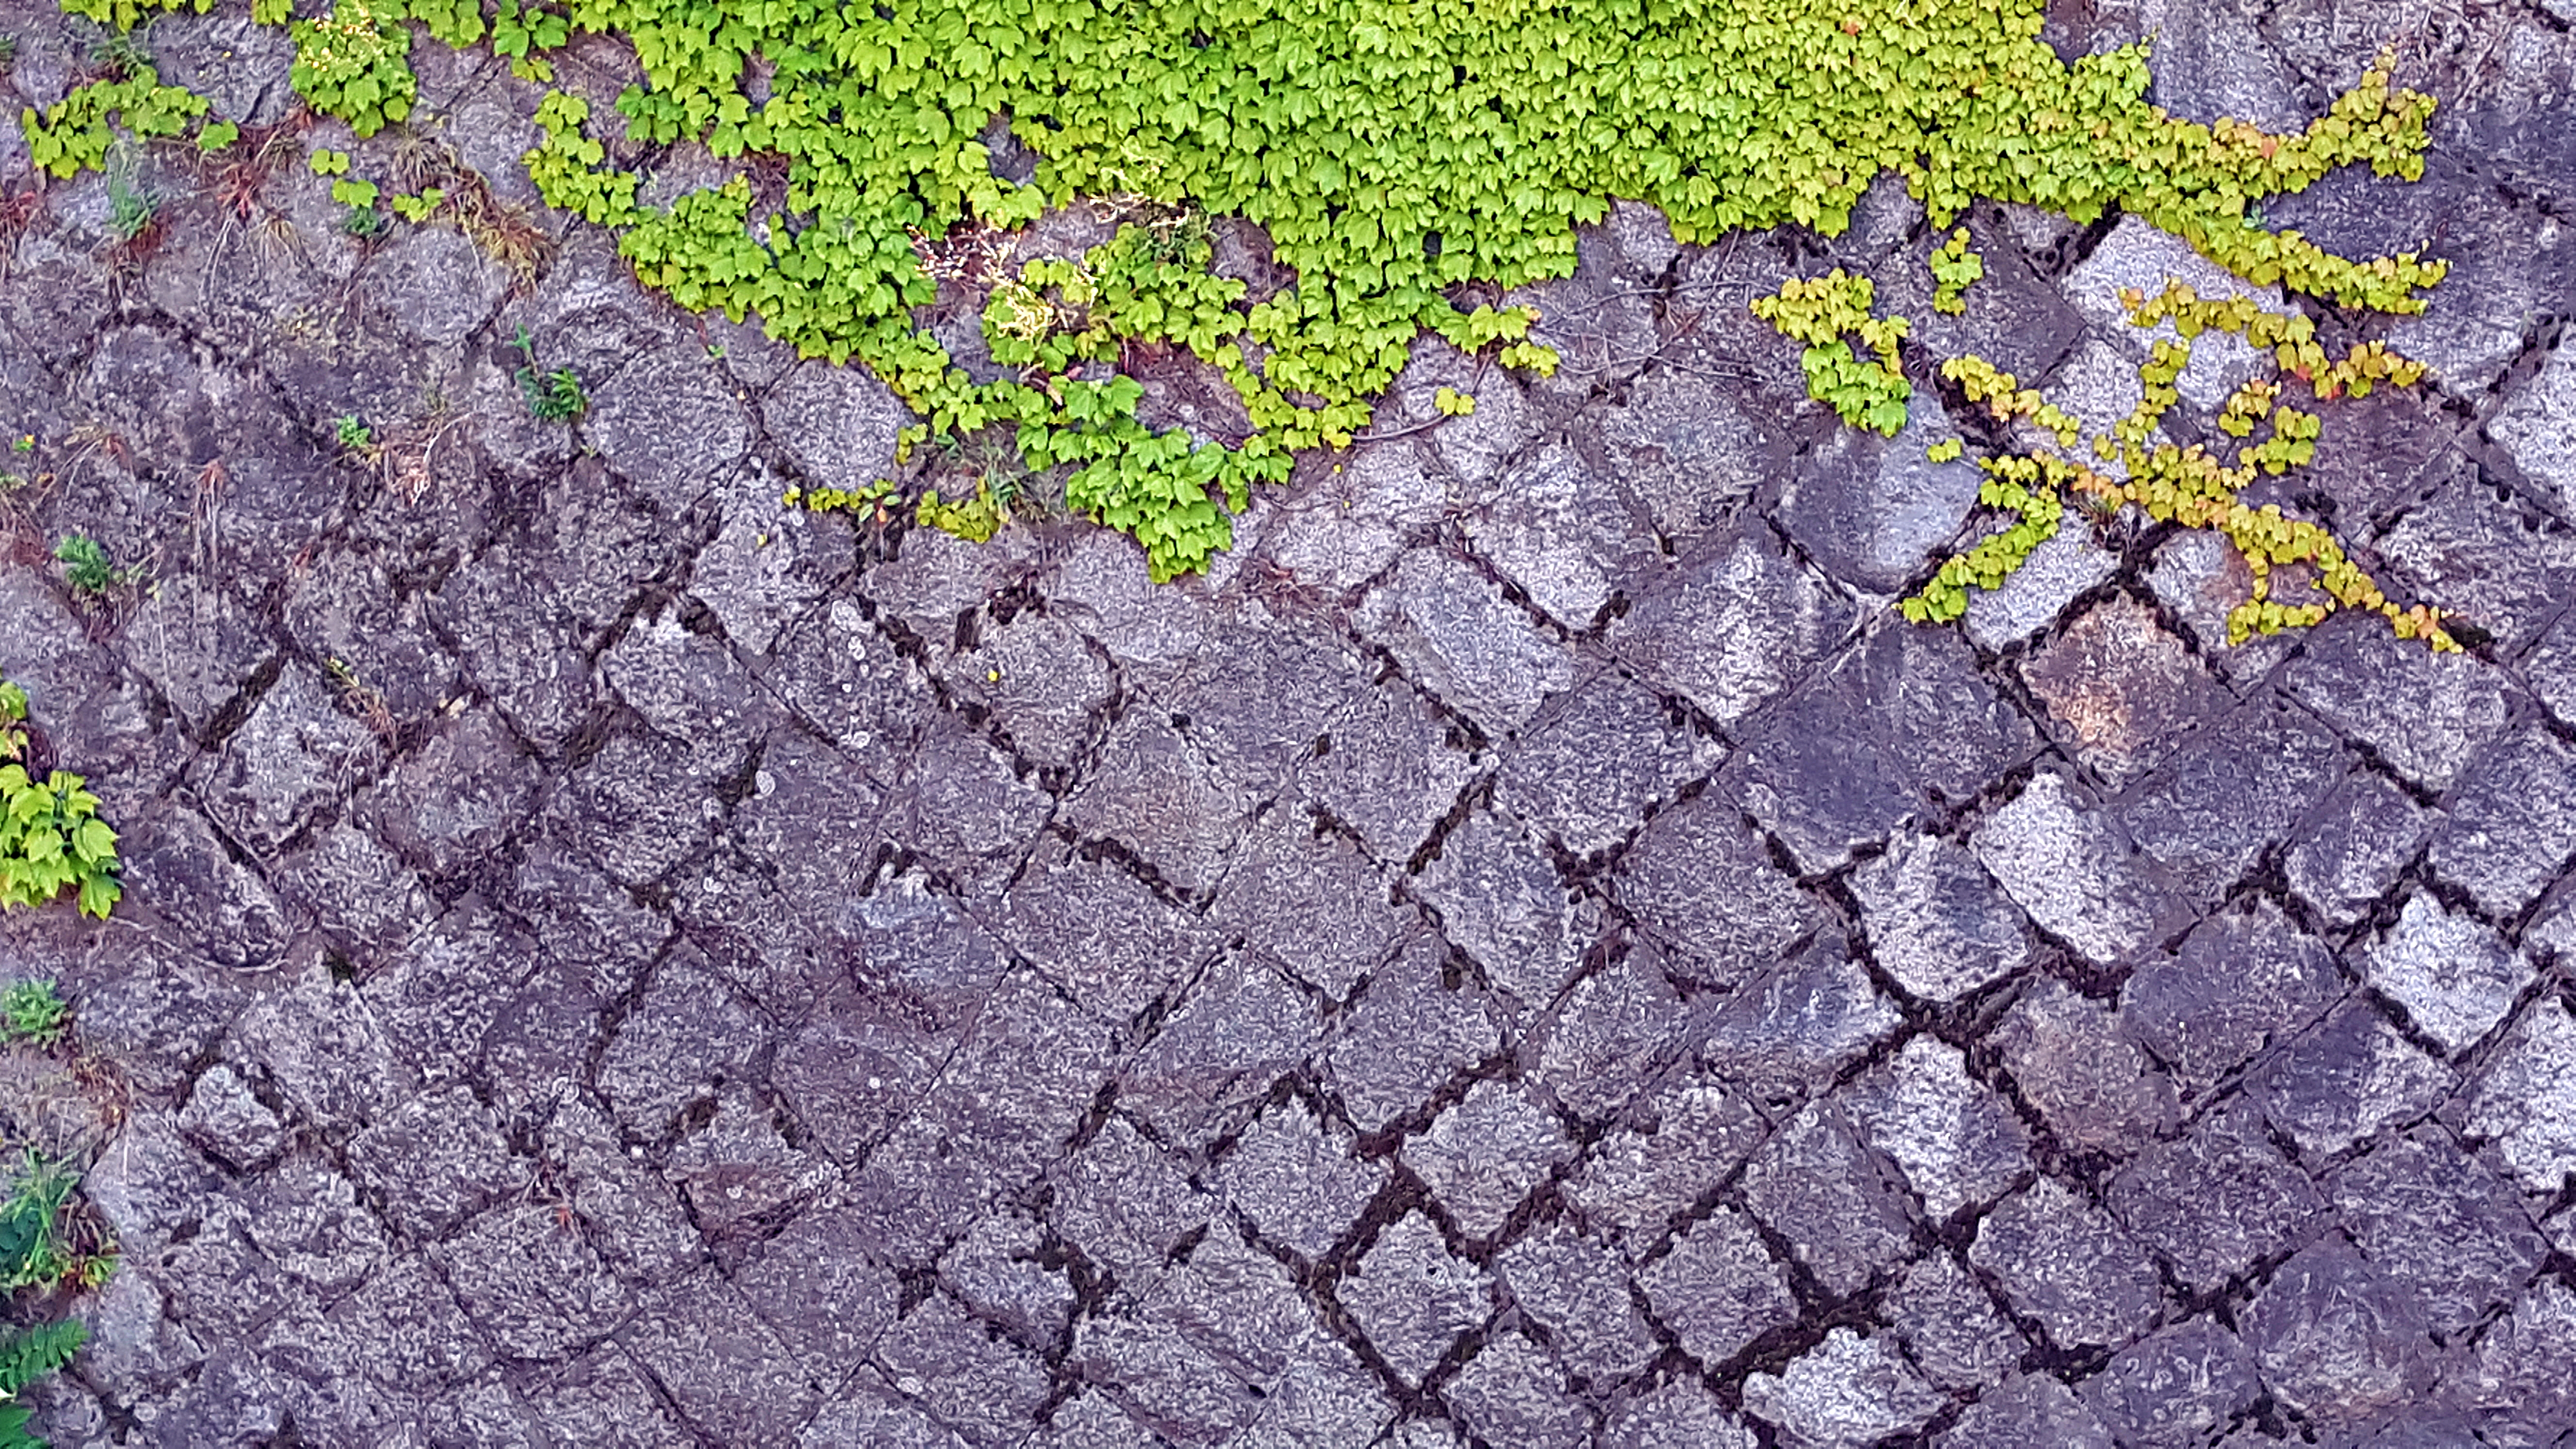
korea, tree, nature, green, embankment, ivy, purple, wall, road surface, lavender, leaf, plant, groundcover, cobblestone, brick, asphalt, moss, flower, soil, sidewalk, grass, non vascular land plant, cement, pattern